Alcohol in Indonesia

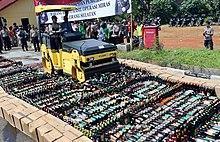
Police destroy confiscated illegal alcohol in South Tangerang, Banten, 2018

A Presidential regulation signed by Susilo Bambang Yudhoyono in 2013 gave legal cover to distribution of alcohol, it classified alcoholic beverages in Indonesia in three categories. Drinks having an alcohol percentage less than 5% (A class), 5%–20% (B class) and more than 20% (C class). It was replacement of the 1997 decree after the Supreme Court abolished it following appeals from hard-line religious groups like the Islamic Defenders Front. The 2012 court ruling came after a draft bill proposed by the United Development Party (PPP) to completely ban the sale, production and consumption of alcohol in Indonesia. However, the 2013 presidential regulation was welcomed by travel agencies in the wake of the harmful effects of the proposed draft on tourism.